Histoire ancienne jusqu'à César

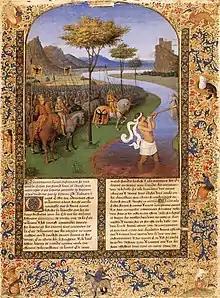
Jean Fouquet, "Caesar Crossing the Rubicon", 15th-century MS of "Histoire Ancienne jusqu'á César" and "Faits des Romains" in the Bibliothèque nationale de France.

The Histoire ancienne jusqu'à César ("Ancient history until Caesar") is the first medieval French prose compilation of stories of antiquity, mostly consisting of the so-called Matter of Troy and of Rome, besides text from the Bible and other histories. Composed in the early 13th century in northern France, it told the history of the world from the creation to the time of Julius Caesar. Often copied, it underwent an important redaction in Italy in the 14th century; its influence extended into the Renaissance. In manuscripts from the 14th and 15th centuries it was frequently found together with the "Faits des Romains", which continued the history of the Roman Empire.